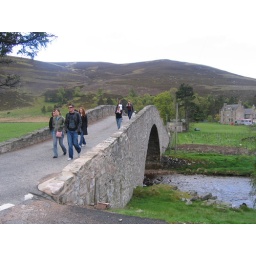
Silly bridge we kept having to get off the bus and walk over